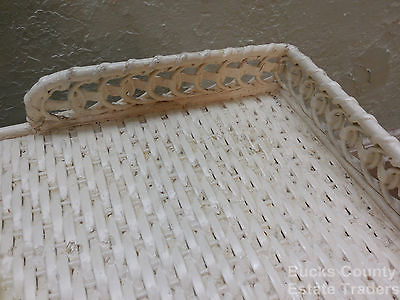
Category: cabinet